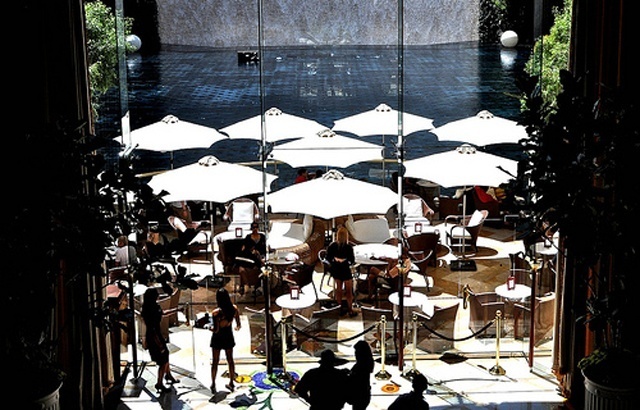
Label: not_food